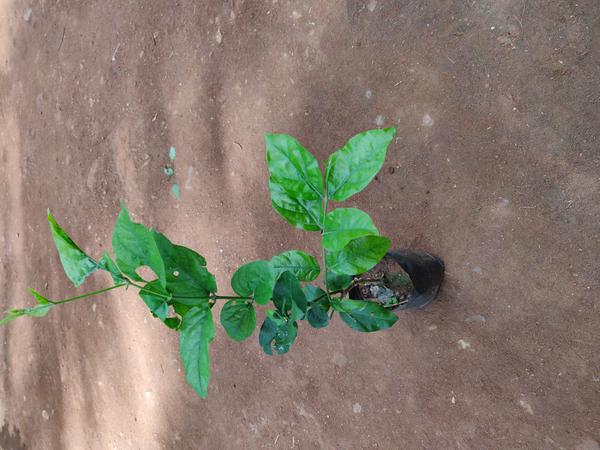
Plant: Jasmine